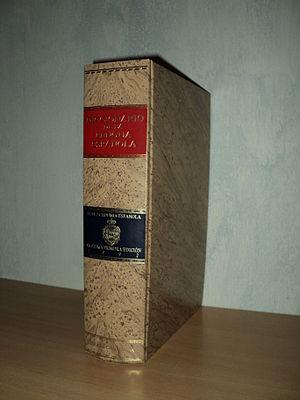
Un exemplaire de la 21e édition du Diccionario de la lengua española (littéralement
Le Diccionario de la lengua española est le dictionnaire normatif le plus complet de la langue castillane, édité et élaboré par l'Académie royale espagnole, dont la première édition date de 1780 et la dernière, la 23ᵉ, consultable en ligne sur internet, de 2014. Le Diccionario de la lengua española est considéré comme l'autorité académique du castillan. Il inclut tous les mots d'usage courant, ainsi que de nombreux archaïsmes et formes désuètes, facilitant la compréhension de l'ancienne littérature en espagnol.